List of The Following characters

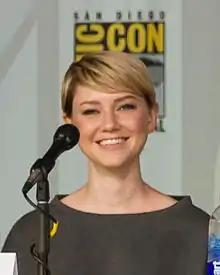
Valorie Curry portrays Emma Hill.

Portrayed by Valorie Curry. A follower of the cult, she first met Carroll at a book reading in 2003 and became one of his first and most devoted followers. At his direction, she assumes the name "Denise Harris" and gets a job as nanny for Carroll's son Joey. She assumes de facto leadership of the small cell tasked with abducting Joey and has no qualms about using violence to accomplish her goals. She is the girlfriend of Jacob Wells until she sees that Jacob wishes to leave Joe's cult; Emma then kills Jacob.